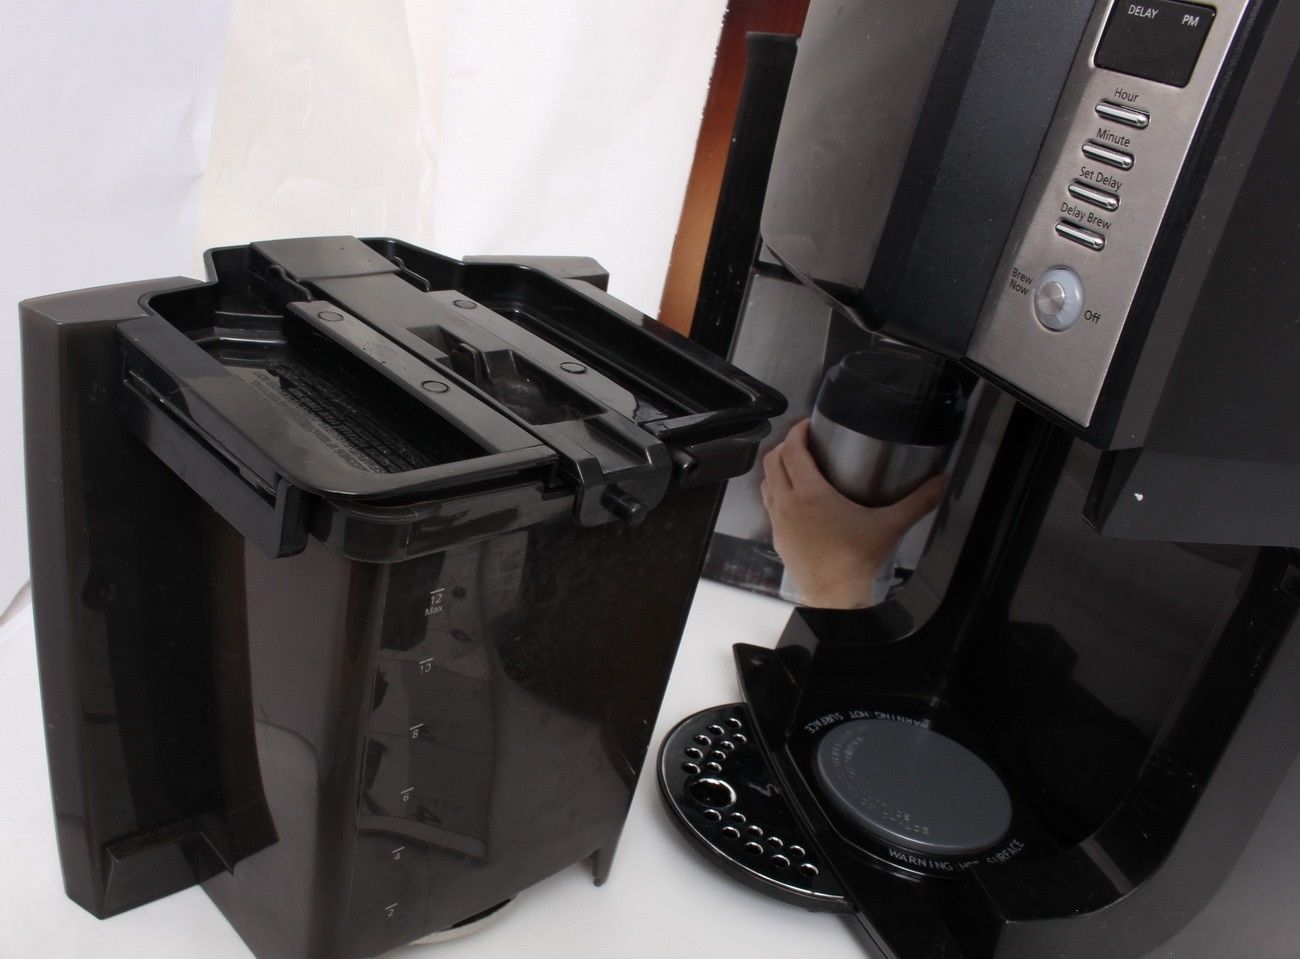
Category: coffee maker